Charles Manners, 4th Duke of Rutland

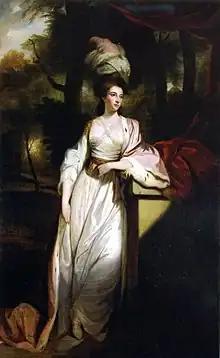
Mary Isabella, Duchess of Rutland

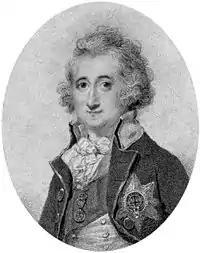
The 4th Duke of Rutland

On 26 December 1775, he married Lady Mary Isabella Somerset (died 1831), daughter of Charles Somerset, 4th Duke of Beaufort and a celebrated beauty, renowned for her elegance and good taste. She was one of the most prominent society hostesses, and Sir Joshua Reynolds painted her portrait four times. Charles and Mary had six children: